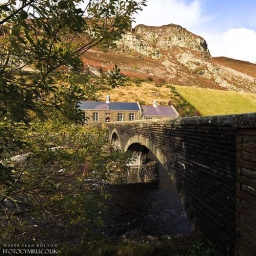
The bridge across the waters flowing below Caban Coch dam. The buildings in the background house hydroelectric gear.